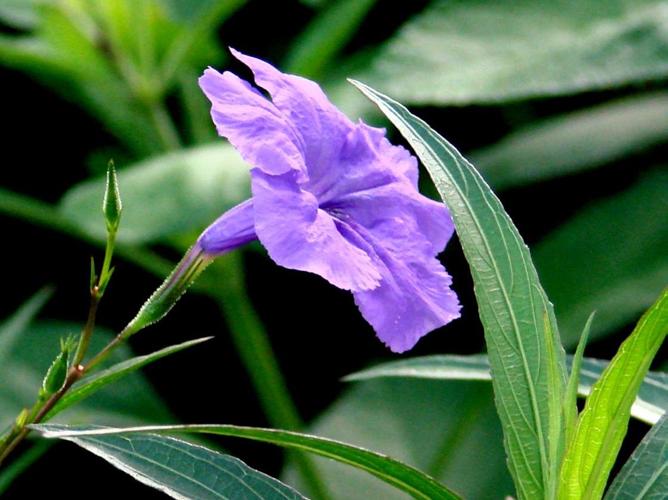
Label: mexican petunia